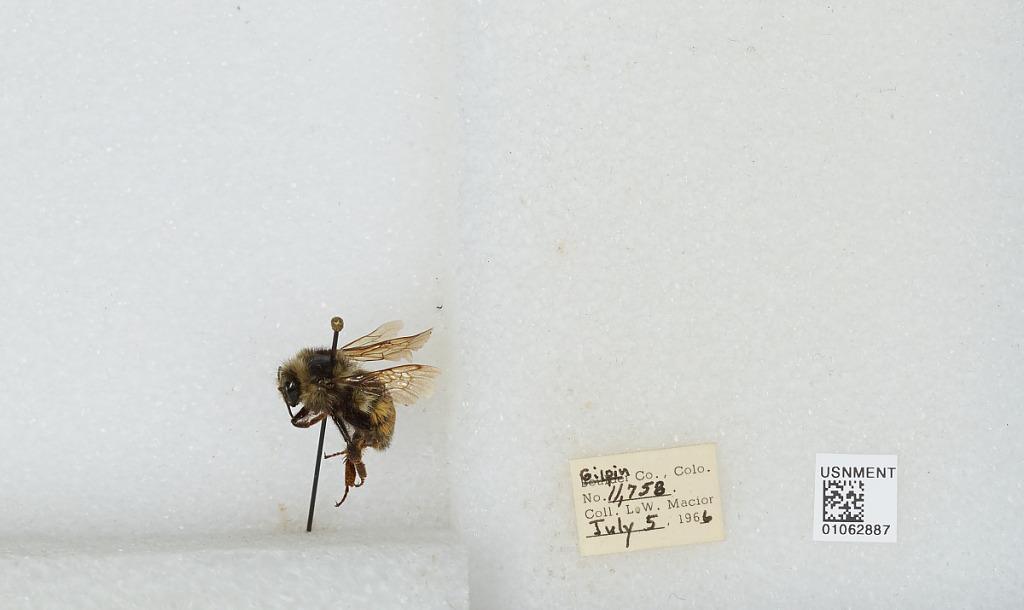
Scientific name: Bombus (Pyrobombus) bifarius Cresson
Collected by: L. Macior
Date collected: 1966-7-5
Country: United States
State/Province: Colorado
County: Gilpin
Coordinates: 39.905, -105.589